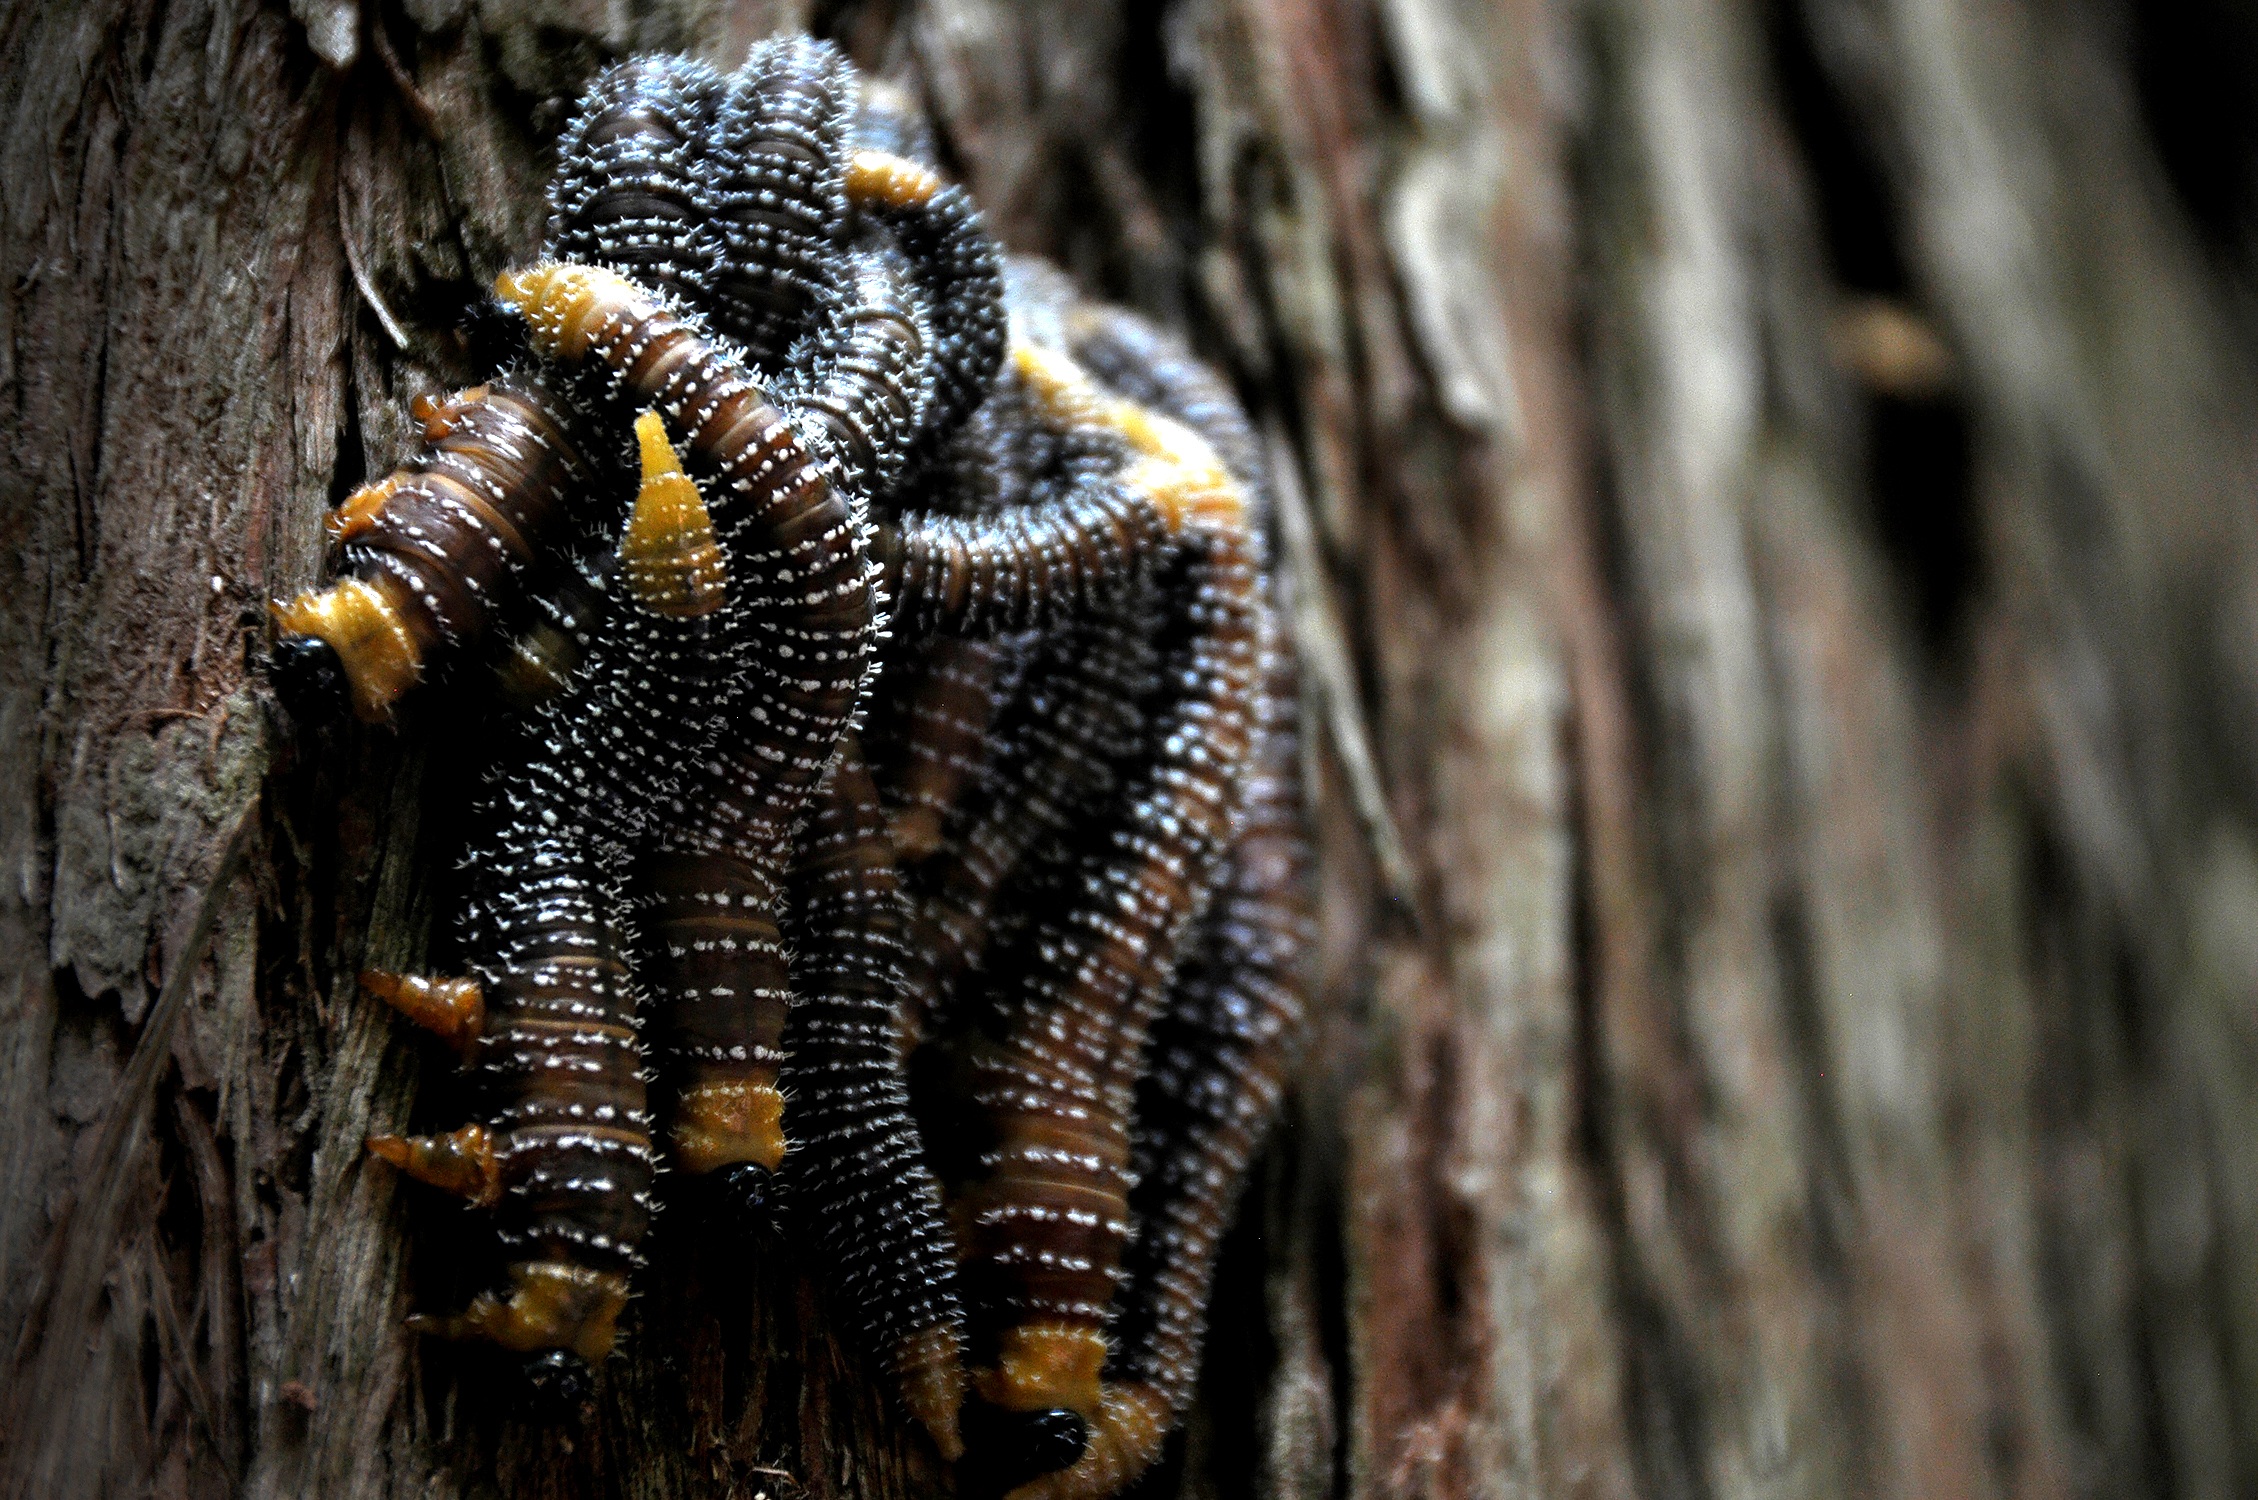
tree, nature, forest, wood, wildlife, insect, fauna, invertebrate, close up, insects, pest, many, worms, macro photography